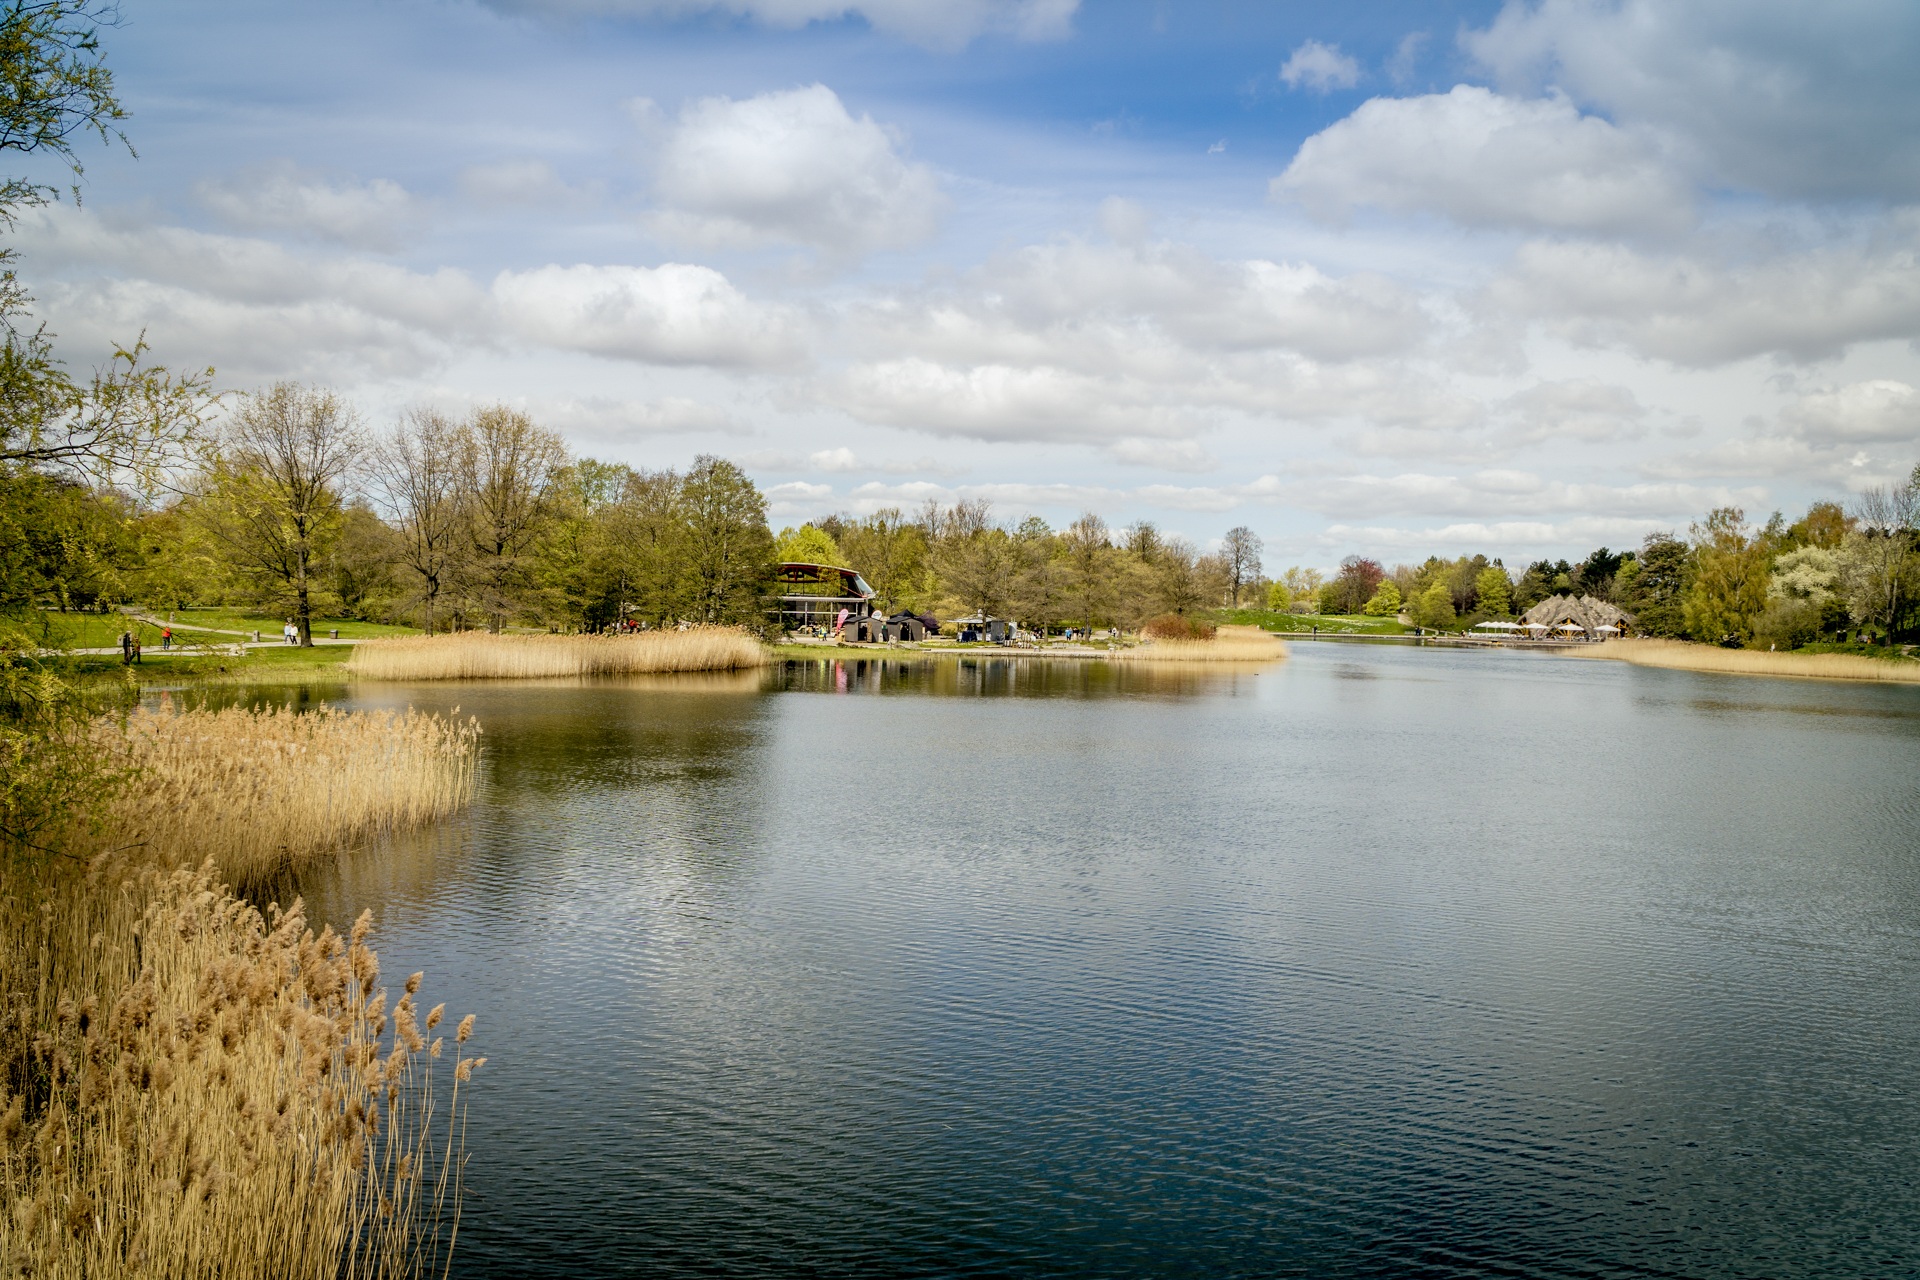
landscape, tree, water, nature, lake, river, pond, spring, reflection, reservoir, leisure, waterway, body of water, wetland, berlin, loch, recovery, britz garden, only editorial usage